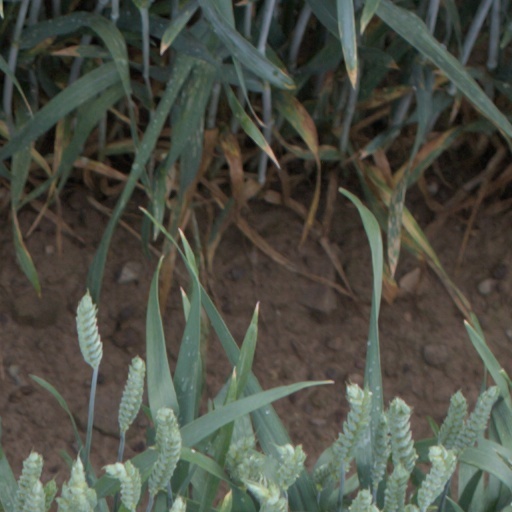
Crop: wheat